Nissan MR engine

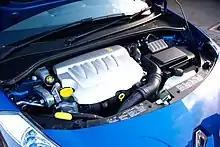
MR20DE installed (as an M4R) in a Renault Clio III

The MR20DE, a engine, was the first MR series engine developed by Nissan as a replacement for the QR20DE. It is an undersquare engine, its bore and stroke being , respectively. It was first introduced in the Lafesta and Serena MPVs and Renault Samsung SM5 in early 2005. In November 2006, it entered Renault's lineup in the Clio III as the M4R, where it generates .